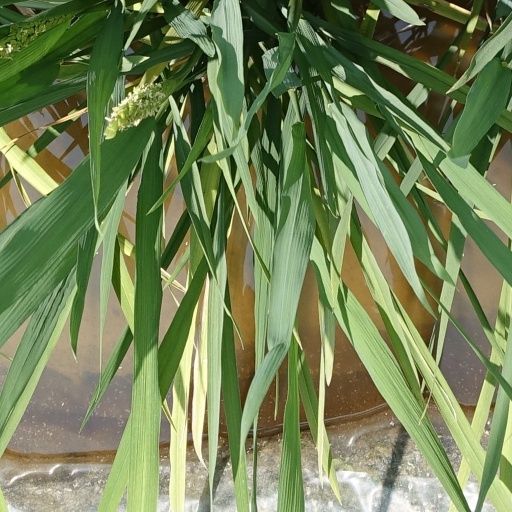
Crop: rice